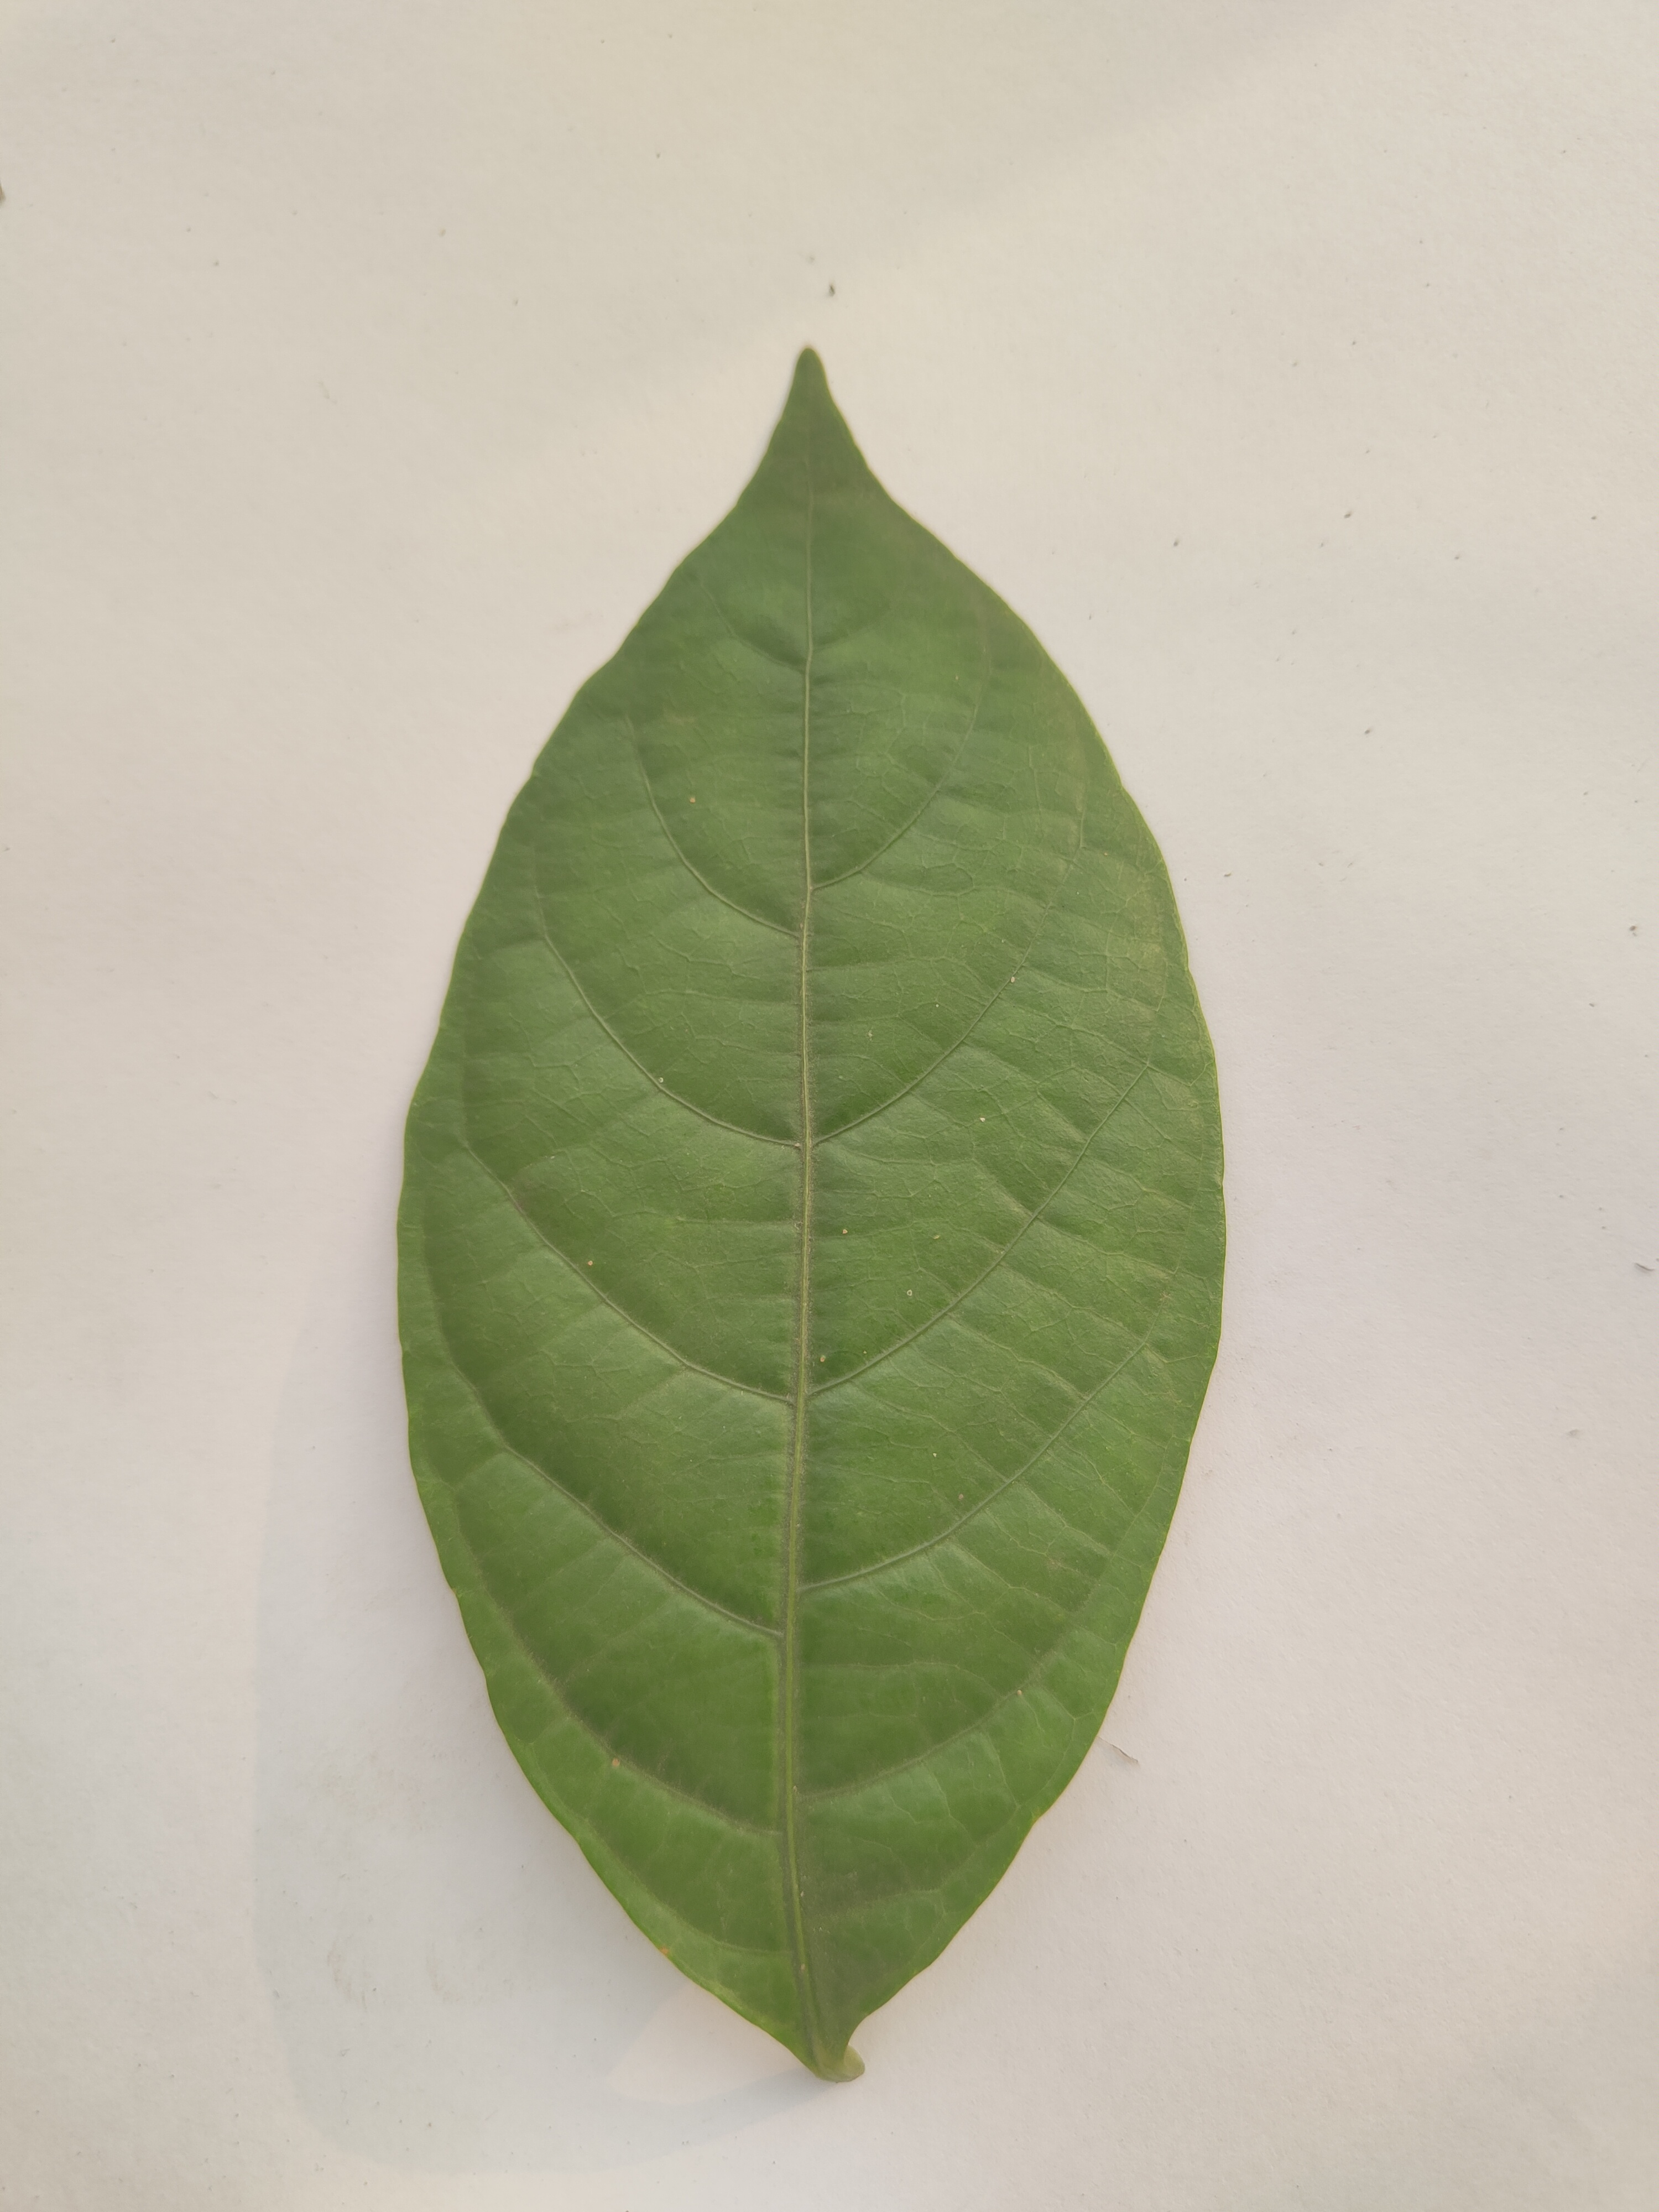
Leaf variety: Lotkon